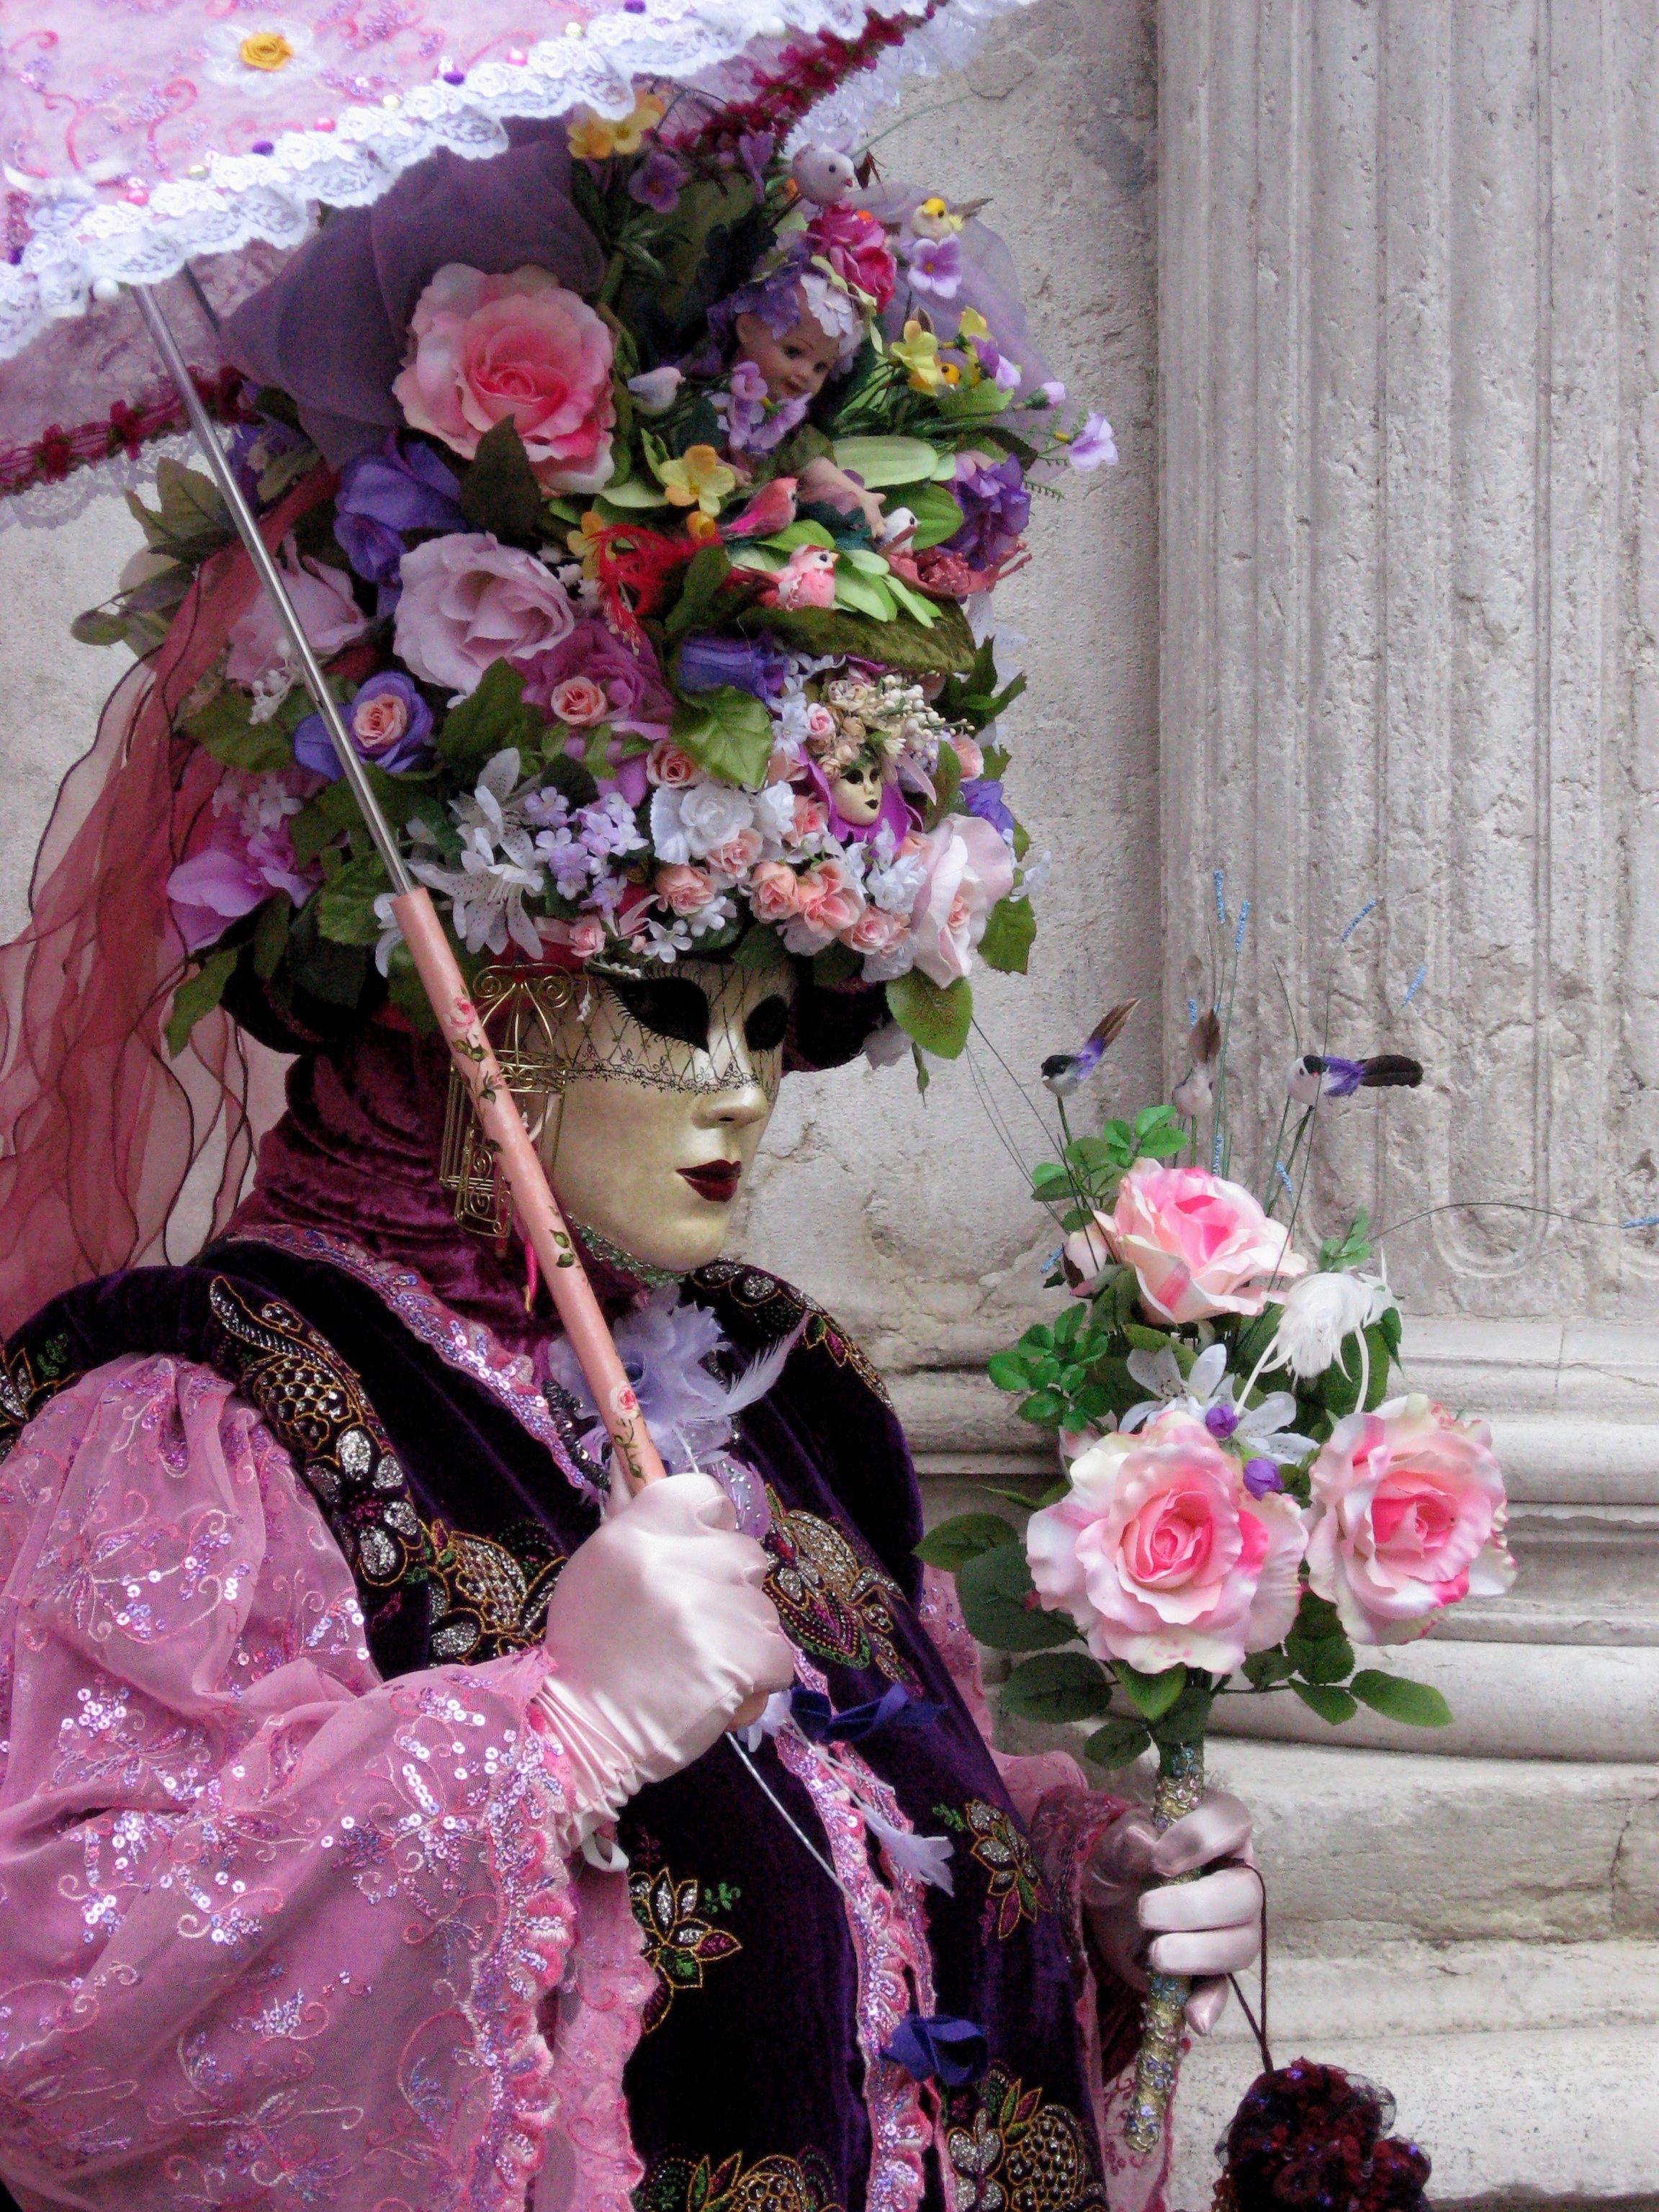
plant, flower, purple, spring, carnival, venice, pink, bride, flora, mask, disguise, masks, costume, floristry, quinceanera, flower bouquet, floral design, flower arranging